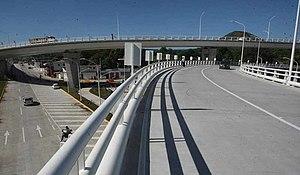
Managua ou Leal Villa de Santiago de Managua est une commune du Nicaragua, ainsi que le chef-lieu du département de Managua. Elle aussi la capitale du pays, le siège du gouvernement et des pouvoirs de l'État.